Marcus Waterman

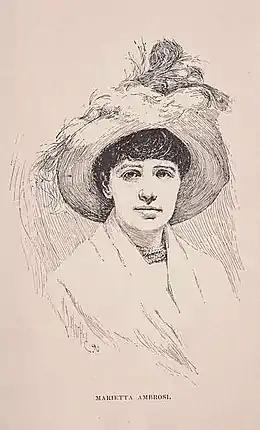

At some point early in his tenure in Boston, Waterman began a romantic relationship with artist's model, costumer and Italian language teacher, Marietta Ambrosi, that lasted the rest of his life. Maria “Marietta” Giacinta Massimigliana Ambrosi was born in 1852 in the northeastern Italian city of Rovereto, which at that time was a municipality in the County of Tyrol in the Austrian Empire. Her father was born in Brescia, Italy, but her mother was from Dorchester, Massachusetts. She immigrated to Boston in 1871. She returned to Europe for extended periods in 1878 and 1882, and in Paris, she reportedly “became very popular among the big artists as a model. She was an especial favorite with Falero, the Spanish painter.” Back in Boston in 1884, she set up shop as teacher and translator of Italian and French in the same building as Waterman and soon became “a good deal of a pet among the artists [...] Her naturalness – her genuineness – appealed to Mark Waterman from the beginning [...] And there is no doubt but she brought a great deal of sunshine into the life of this quiet man years before they were married. She was the one person who understood him.” Ambrosi posed for at least four extant Waterman paintings in the 1880s and 90s – , , , and . Waterman and Ambrosi eventually married in Boston in 1908. Waterman reportedly “wanted to marry Marietta years before, but his mother did not desire that he should, and out of his deep love for his aged mother he put off the marriage until she died” in 1907.